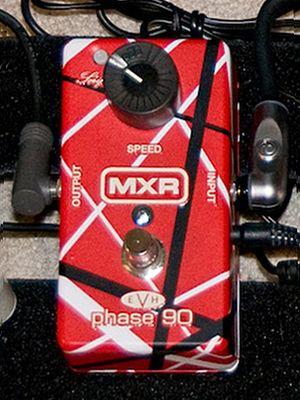
Le phaser est un effet sonore obtenu en filtrant un signal en créant une série de hauts et de bas dans le spectre des fréquences. De manière schématique, une onde sinusoidale passe par un condensateur et son inverse par une résistance ; on collecte le signal en fin, puis on refait passer au moins une fois sur un autre étage de filtrage.